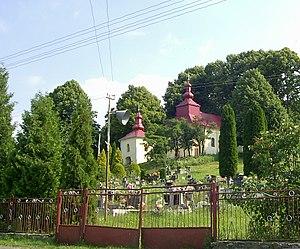
Čabalovce est un village de Slovaquie situé dans la région de Prešov.